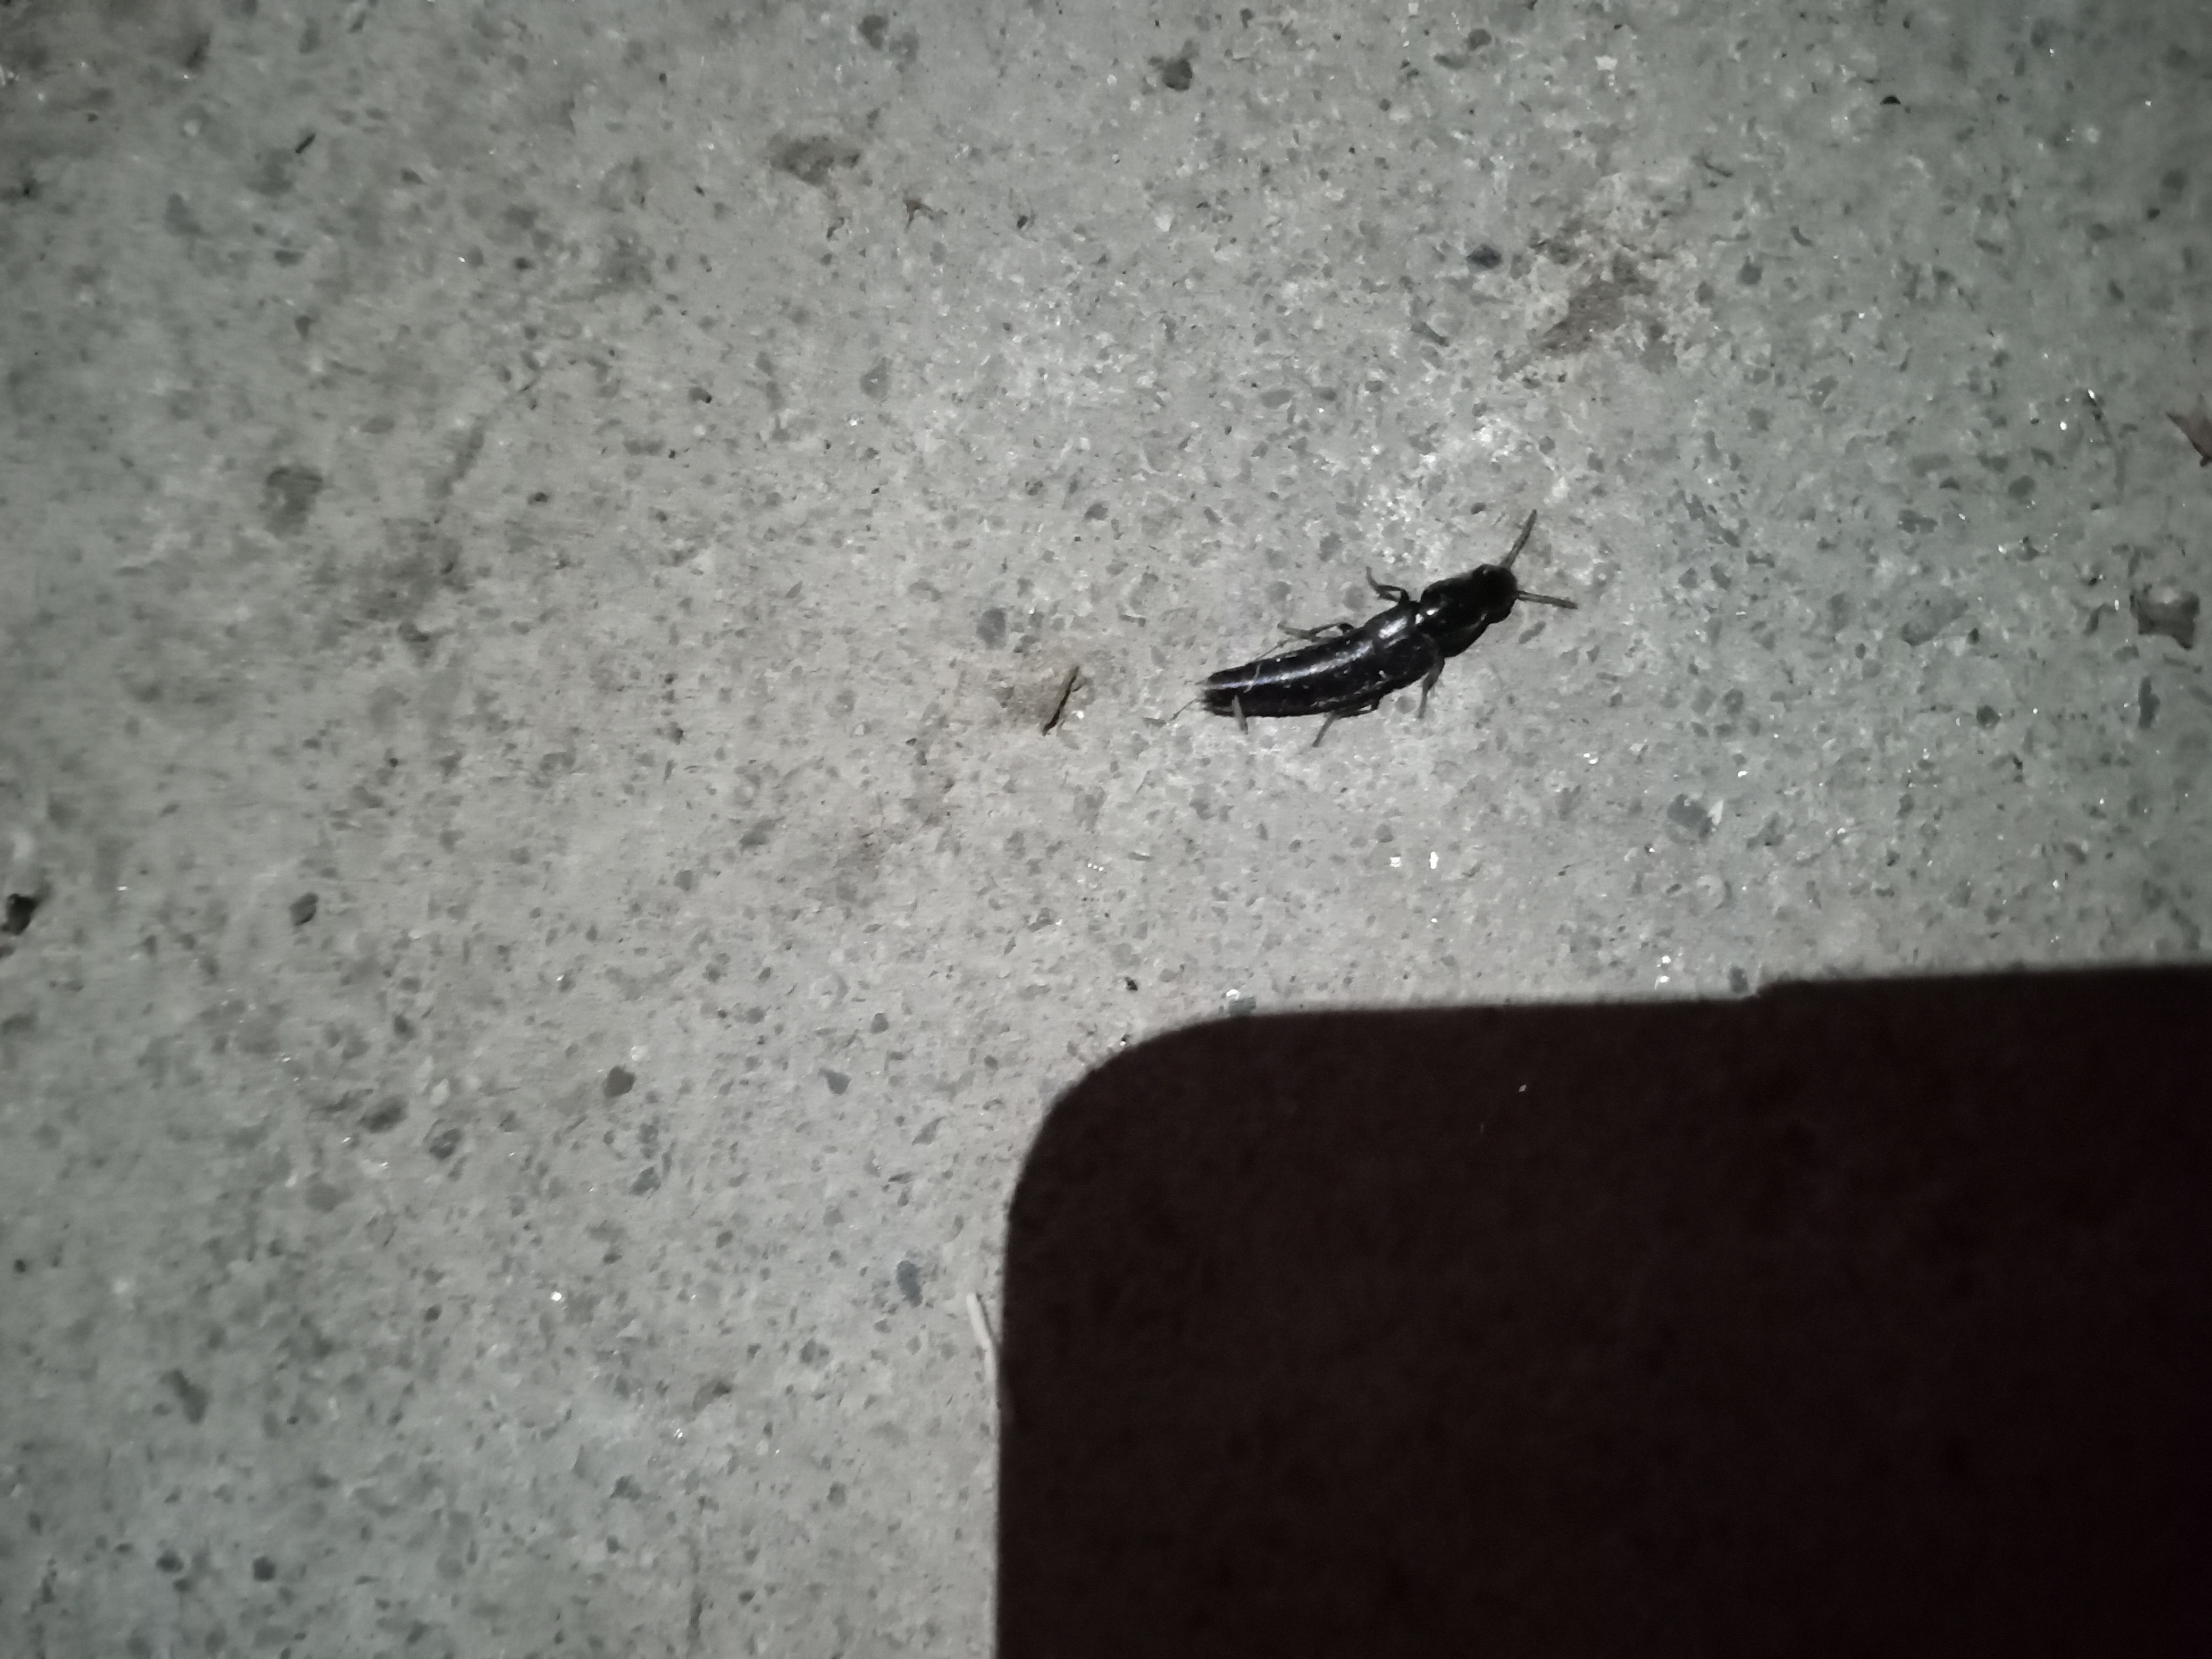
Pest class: predators